Multi-agent pathfinding

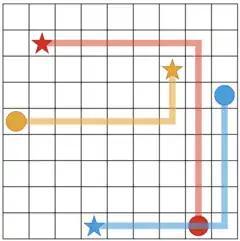
Example of Multi-Agent Path Finding in a grid environment.

The problem of Multi-Agent Pathfinding (MAPF) is an instance of multi-agent planning and consists in the computation of collision-free paths for a group of agents from their location to an assigned target. It is an optimization problem, since the aim is to find those paths that optimize a given objective function, usually defined as the number of time steps until all agents reach their goal cells. MAPF is the multi-agent generalization of the pathfinding problem, and it is closely related to the shortest path problem in the context of graph theory.